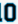
Number: 0